Taguig

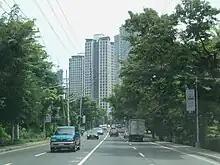
Lawton Avenue looking north from McKinley Hill, Bonifacio Capital District

By the turn of the 21st century, former military reservations in the Fort Bonifacio area were developed by the Bases Conversion and Development Authority (BCDA) into central business districts and mixed-use townships. These give rise to one of the Philippines' leading financial centers, the Bonifacio Global City (BGC). The BCDA also developed other townships in Fort Bonifacio area such as the Bonifacio Capital District and the McKinley Hill. Other mixed-developments within the city include the Acacia Estate and Scala Estate by Vista Land in the central part of the city, and Arca South by Ayala Land in Western Bicutan. In February 2018, the Philippine Stock Exchange moved its corporate office from Makati to BGC.